Alexander Mackonochie

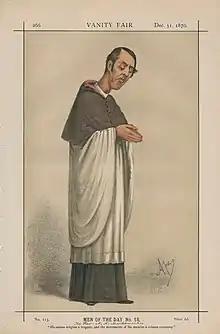
"He makes religion a tragedy, and the movements of his muscles a solemn ceremony"Mackonochie as caricatured by Ape (Carlo Pellegrini) in Vanity Fair, December 1870

St Alban's increasingly became a focus of Low Church ire, drawing the attention of Lord Shaftesbury and the ultra-Protestant and anti-ritualist Church Association. In 1867, a prosecution was brought against Mackonochie by John Martin, supported by the Church Association, under the Church Discipline Act 1840 (3 & 4 Vict. c. 86). The charges brought were elevating the host above his head, using a mixed chalice and altar lights, censing things and persons, and kneeling during the prayer of consecration. The first decision (of the Court of Arches) was against Mackonochie on two counts and in his favour on the other three, with no decision as to the payment of costs. Despite Mackonochie agreeing to comply, the anti-ritualists appealed to the Privy Council, which found against Mackonochie in the remaining three charges; and he was ordered to pay all costs. Even after the prosecution the Church Association continued to pursue Mackonochie, believing that he had re-introduced the prohibited ritual. This led to further judgments against Mackonochie, culminating on 25 November 1870 with his suspension from office for three months. In the interim he had become a hate-figure for the Low Church; in 1869 he was banned from preaching in the Diocese of Ripon and a Low Church cleric, Hugh M‘Neile, refused to speak at the Liverpool Church Congress because Mackonochie would also be speaking.